Helium Vola

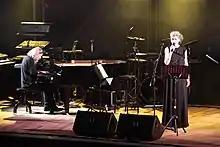
Helium Vola playing an acoustic set at the Berliner Philharmonie within the framework of the XXX - The 30 Years-Tour of Deine Lakaien

Live performances of Helium Vola are rare but enthusiastically celebrated by the fans. The whole ensemble performed on the WGT in 2002, where Joel Frederiksen, a renowned and highly appraised bass in renaissance and baroque music, joined the ensemble. Ernst Horn and Sabine Lutzenberger performed as Helium Vola twice on the Digital-Analogue-Festival Munich (2002, 2007). Together, they played a few Helium Vola songs within the framework of the XXX – The 30 Years Retrospective Tour of Deine Lakaien. Hannah Wagner, who joined the Helium Vola ensemble on the latest album "Wohin?", usually performs a few Helium Vola pieces on the concerts of her own project, Saeldes Sanc, often accompanied by Ernst Horn.